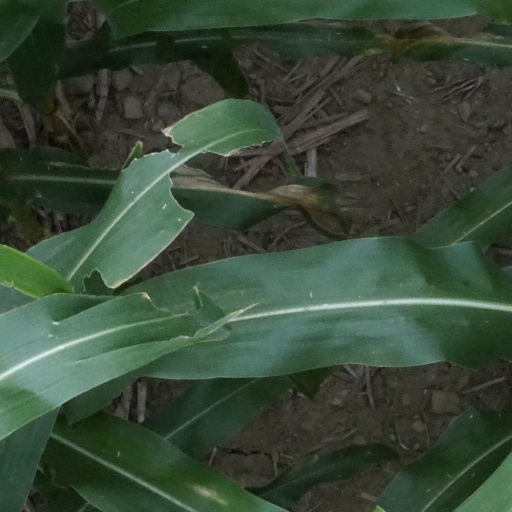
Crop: maize; corn